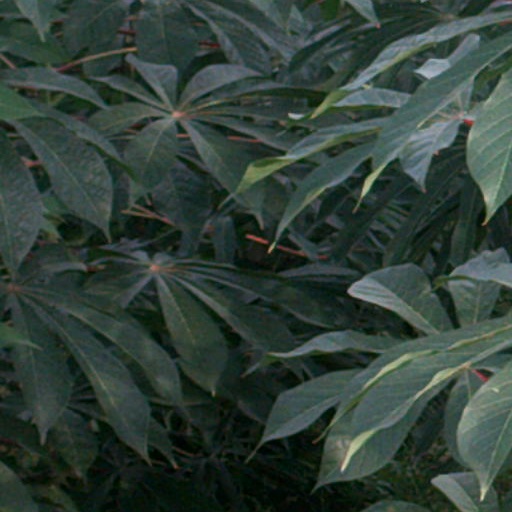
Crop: cassava